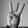
ASL letter: W